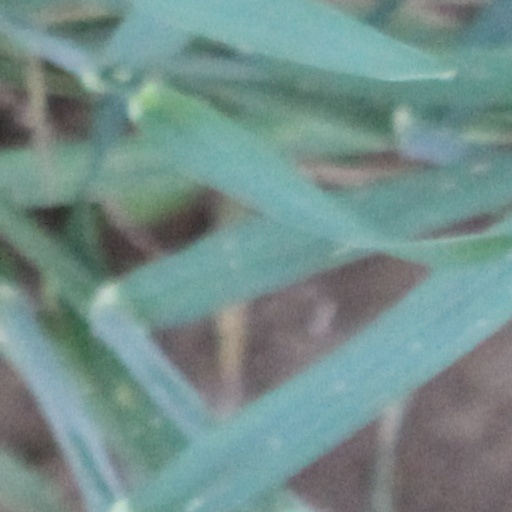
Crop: wheat